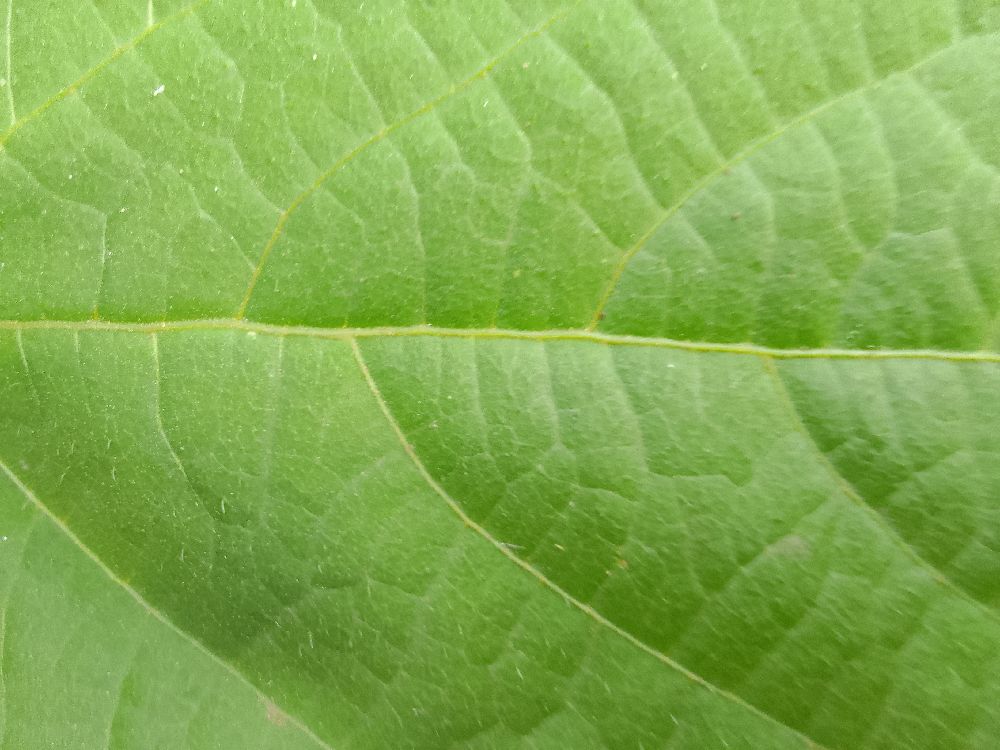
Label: healthy